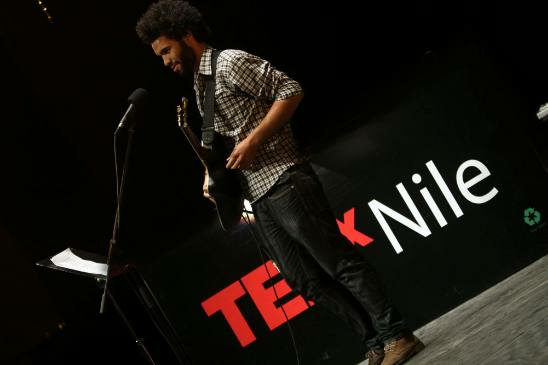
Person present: Yes